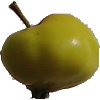
Label: Apple Red Yellow 2